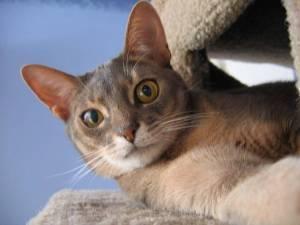
Abyssinian